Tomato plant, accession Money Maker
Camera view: tilt-top (135 deg); turntable rotation: 270 degrees
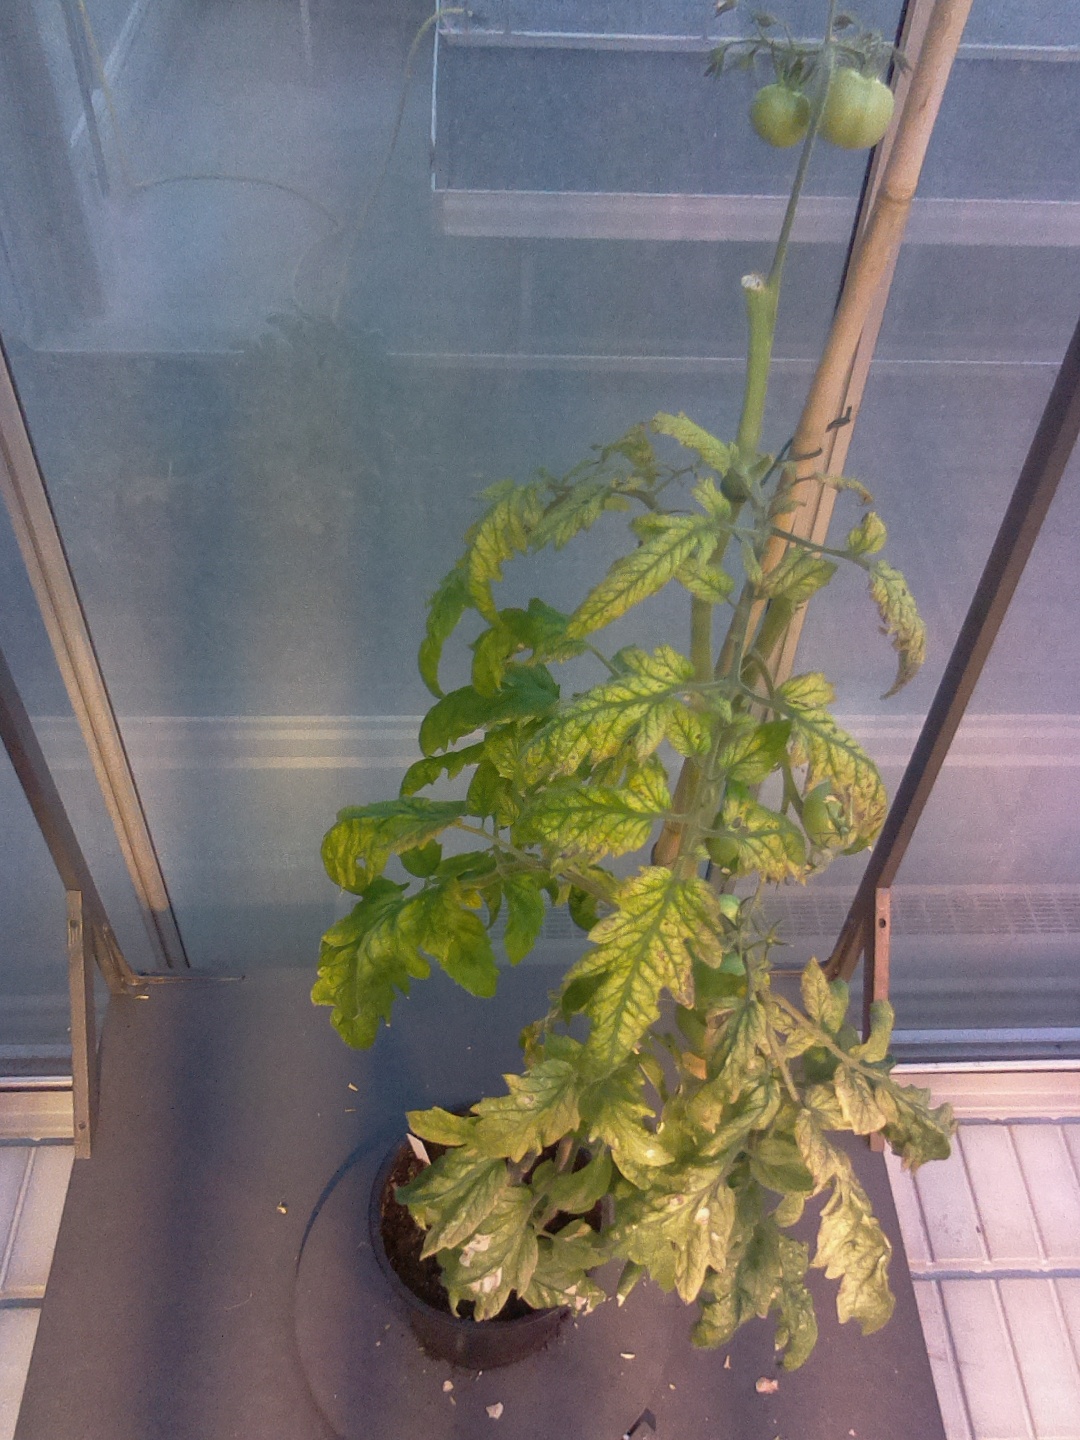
BBCH growth stage 79: 90% -100% of final fruit size